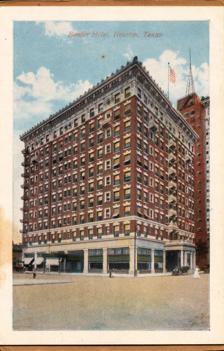
Building: Bender Hotel (Houston)
Country: United States of America
Year built: 1911
Former hotel in Houston, Texas Bender Hotel, Houston, Texas The Bender Hotel was a ten-story building in Downtown Houston on Main Street at the corner of Walker. It was later known as the San Jacinto Hotel, and later repurposed as an office building before it was demolished. History The Bender Hotel, constructed in 1911, was named for its original owner E.L. Bender.  It was later renamed the San Jacinto Hotel.  On site services included a cafeteria, drug store, and a Turkish bath.  The building was converted to use as an office building in 1950. Fred A. Jones Company constructed the ten-story building, one of several buildings it had under contract in Houston.  The building was framed in steel and concrete, then faced with red brick with terra cotta trim, and granitic ornament at the base.  Final construction cost was US$600,000. The Bender Hotel's original interiors included marble and bronze ornamentation, decorated in a Louis XVI motif throughout.  Meals were served in the tenth-floor banquet hall and two dining rooms: one at the ground floor and another on the roof top.  The hotel also included a parlor on the second-floor mezzanine , a tenth-floor ballroom, and a rooftop garden. References